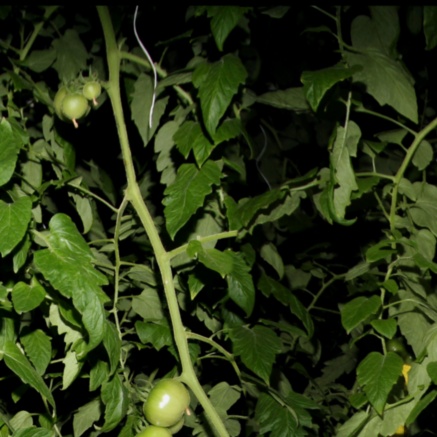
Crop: tomato